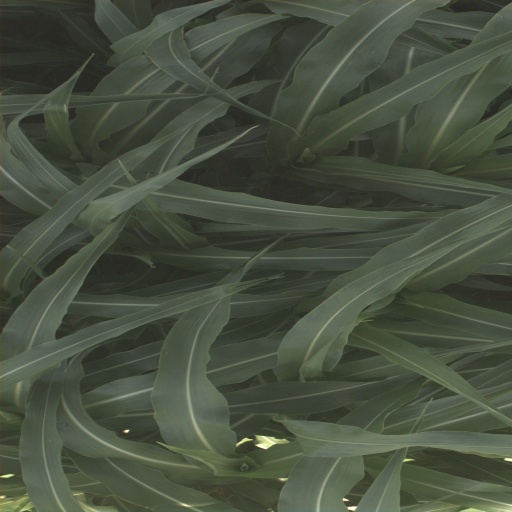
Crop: sorghum